Achtermannshöhe

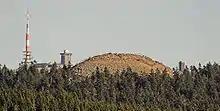
Achtermannkuppe from the Rehberg. In the background are buildings on the Brocken Plateau.

The Achtermannshöhe is checkpoint no. 12 in the network of ‘stamp’ checkpoints on the Harz Wandernadel route.